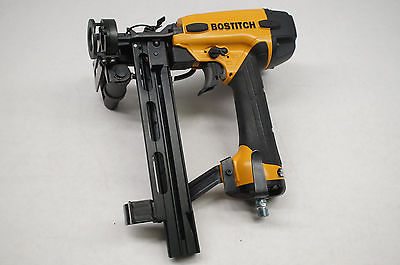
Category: stapler